Orlando City SC

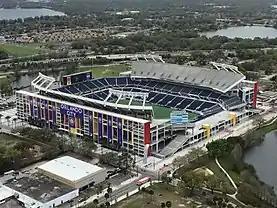
Camping World Stadium ("pictured"), Orlando City's home venue for five seasons.

The team hosted their first MLS game at the Citrus Bowl on March 8, 2015, against fellow expansion team New York City FC, in front of a crowd of 62,510. Kaká scored in stoppage time to earn a 1–1 draw. In the following game, they defeated Houston Dynamo 1–0 on the road to earn their first victory. On March 21, Orlando conceded a late stoppage time goal to Octavio Rivero of Vancouver Whitecaps FC for their first defeat. In their inaugural season Orlando City finished 7th in the Eastern Conference and 14th in the overall standings, falling short of the playoffs by one point. Larin scored 17 goals across the season, breaking Damani Ralph's record of 13 as a rookie and earned the MLS Rookie of the Year Award.